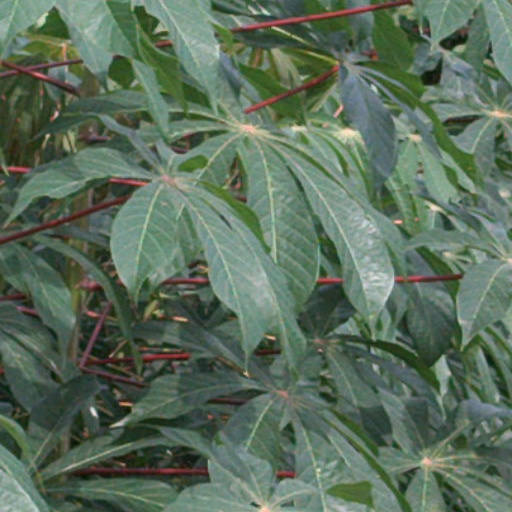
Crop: cassava